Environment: real
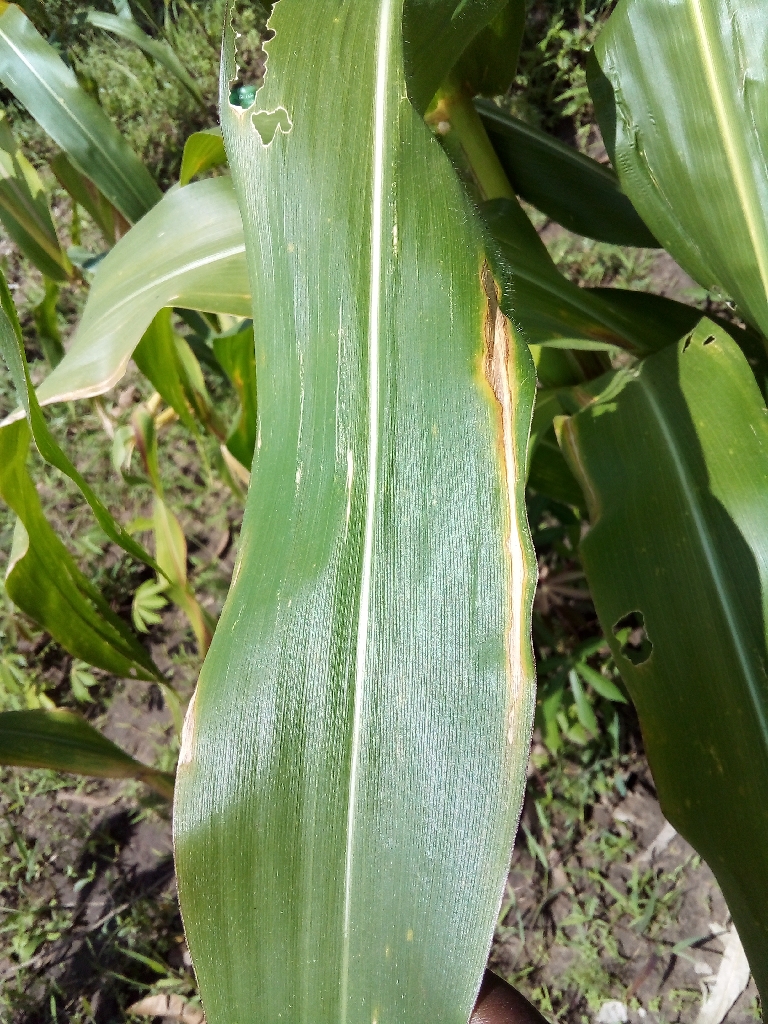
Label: northern_corn_leaf_blight